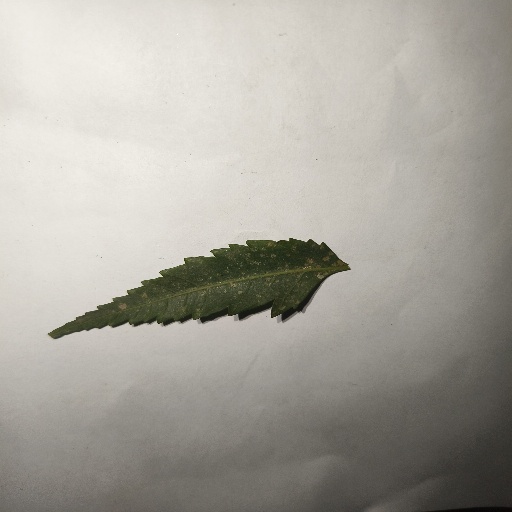
Species: Neem
Leaf condition: Powdery Mildew